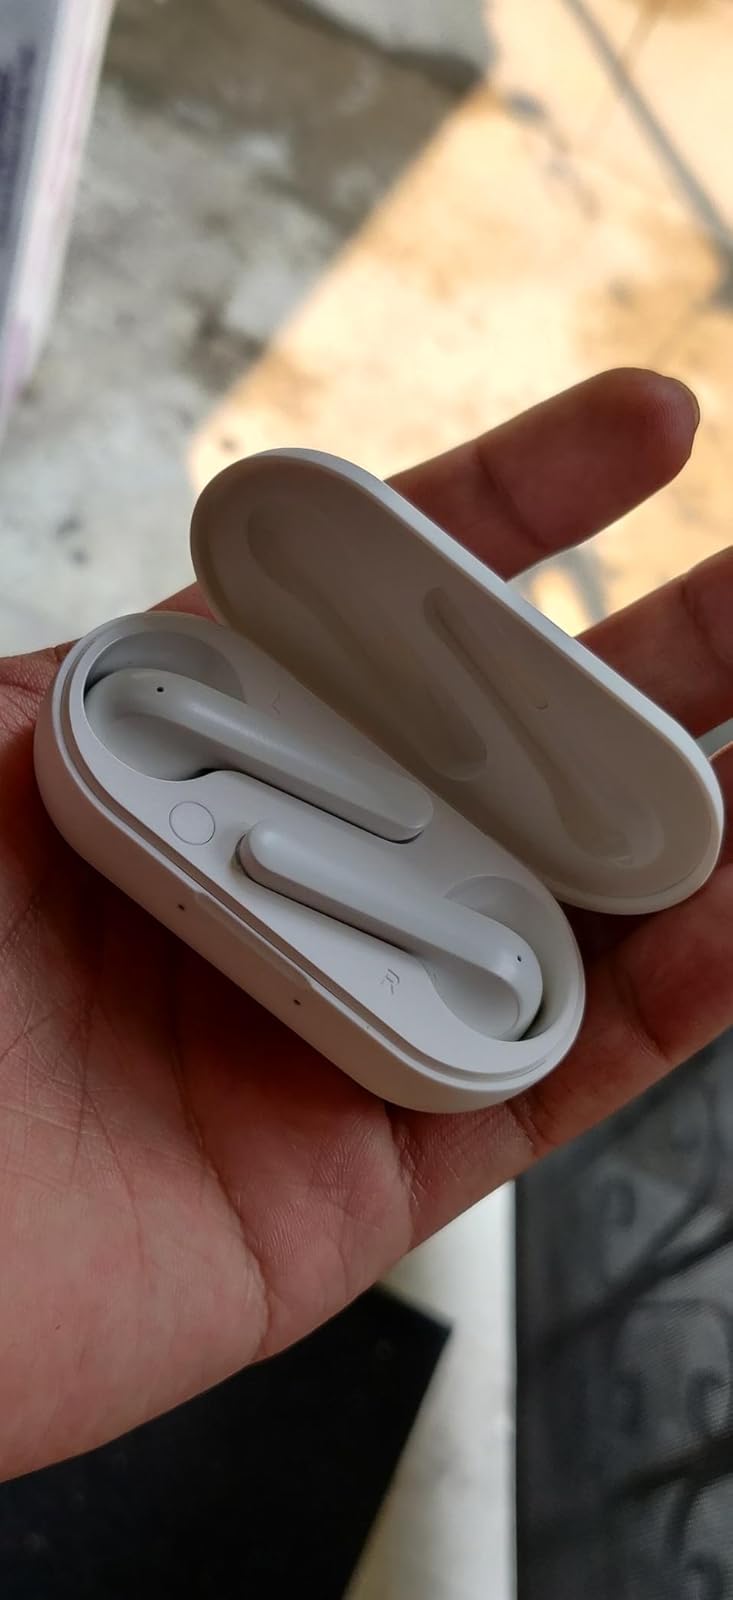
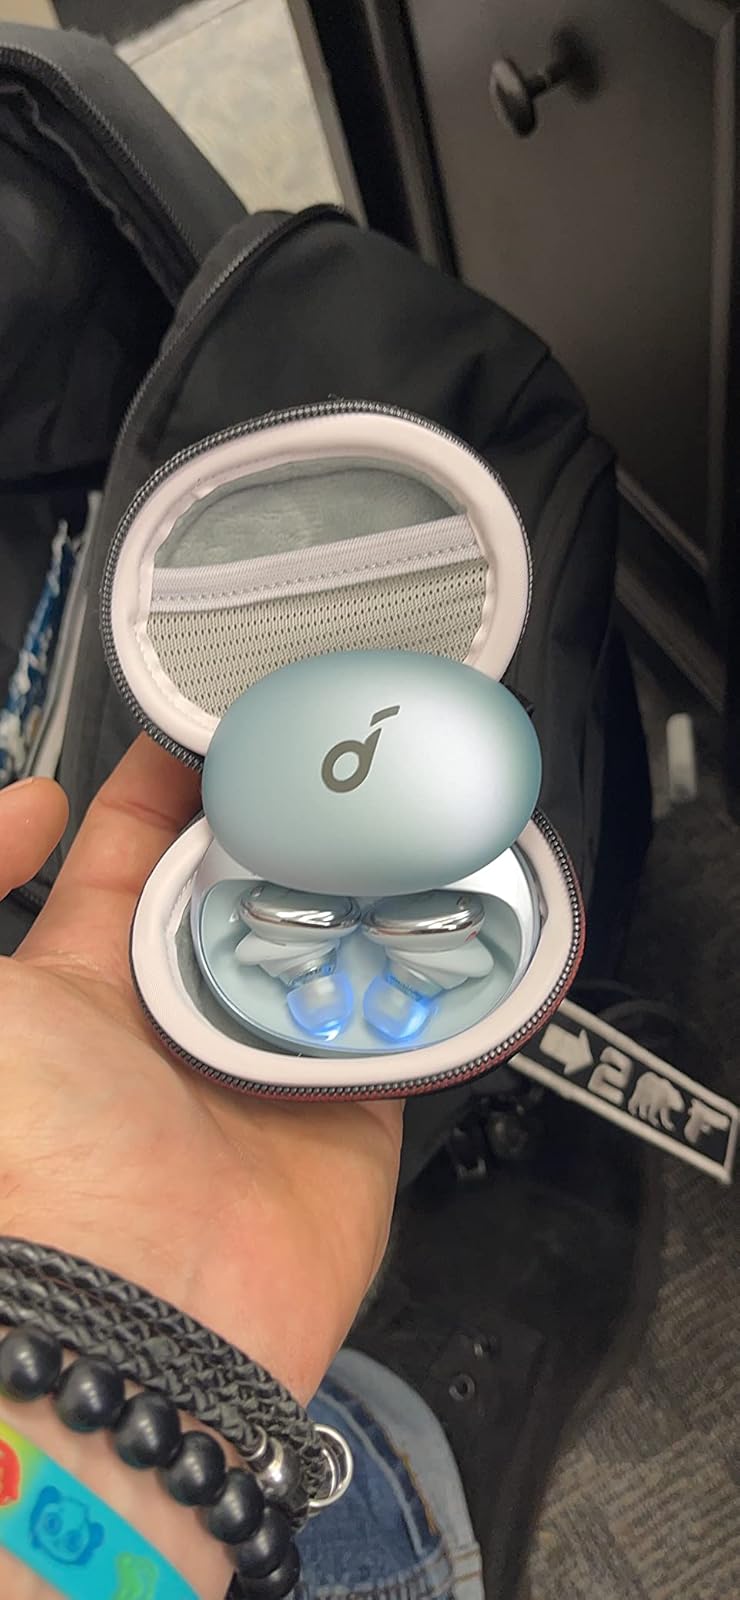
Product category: earbuds
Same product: no